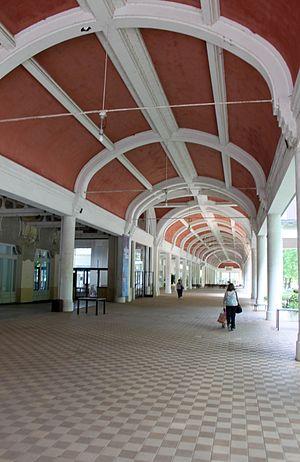
Vittel, Lorraine, France